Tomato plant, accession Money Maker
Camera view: vertical (180 deg); turntable rotation: 300 degrees
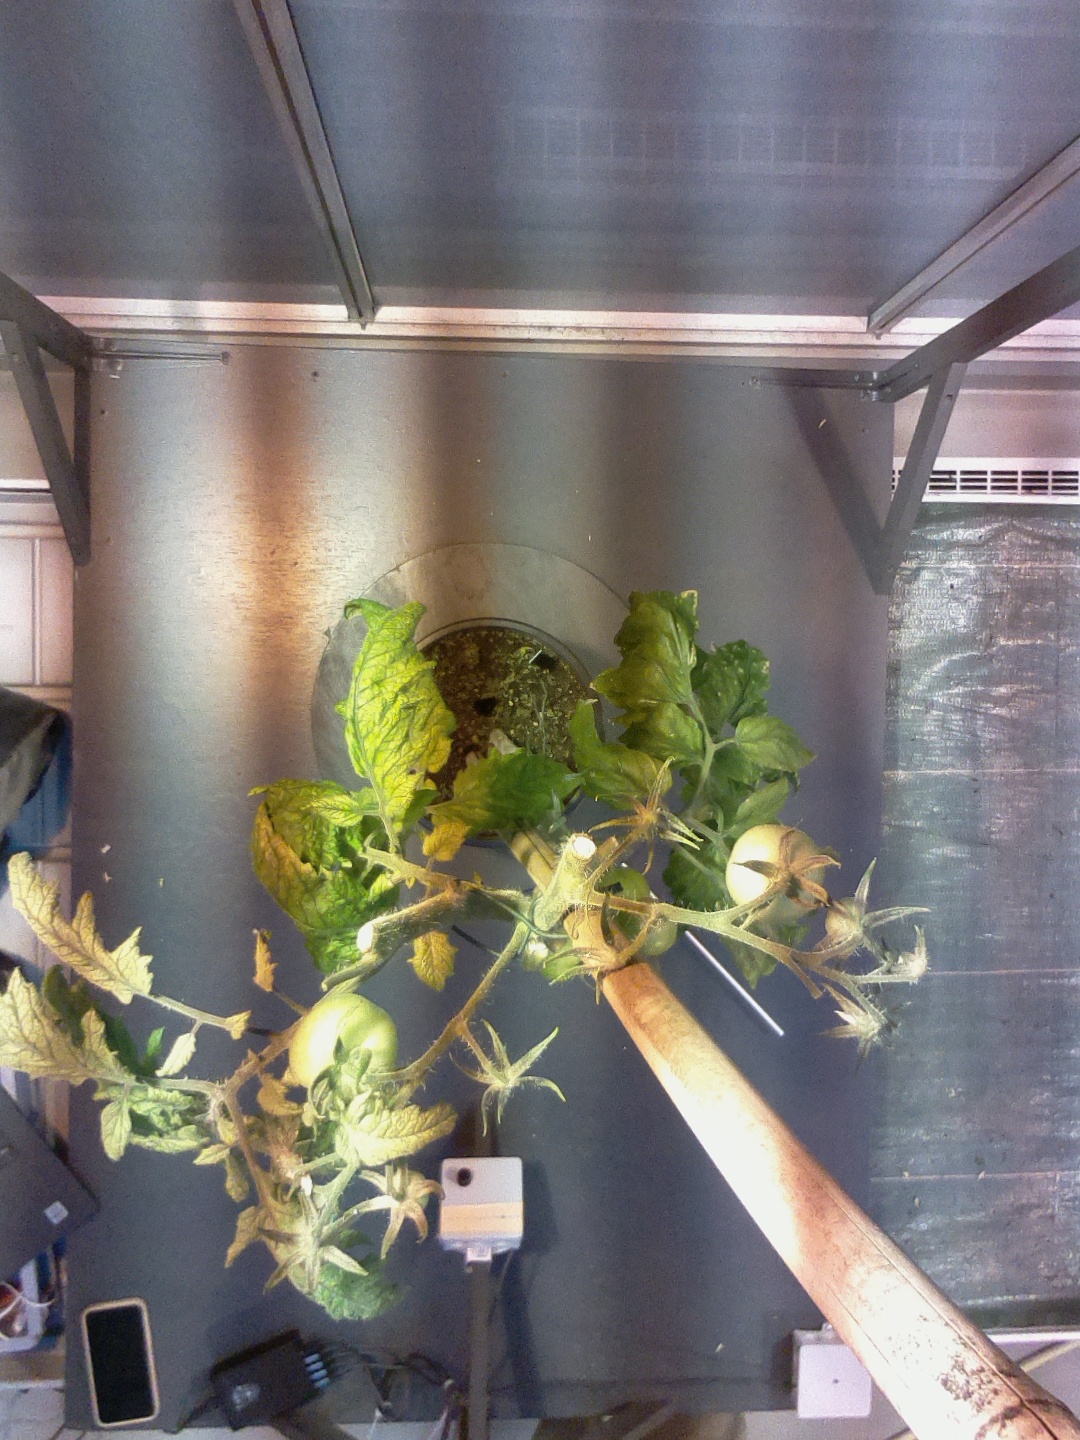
BBCH growth stage 77: 70%-80% of final fruit size